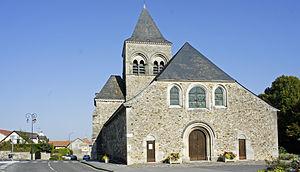
Église de Berru, portail ouest.
Cet article recense les monuments historiques de la Marne, en France.
Berru est une commune française, située dans le département de la Marne en région Grand Est.
L' église de Berru est un monument historique classé en 1921 se trouvant au centre du village de Berru, en France.